Feeding behaviour of Tyrannosaurus

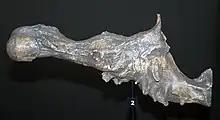
Cast of the braincase at the Australian Museum, Sydney

Other evidence suggests hunting behavior in "Tyrannosaurus". The eye-sockets of tyrannosaurs are positioned so that the eyes would point forward, giving them binocular vision slightly better than that of modern hawks. Horner also pointed out that the tyrannosaur lineage had a history of steadily improving binocular vision. It is not obvious why natural selection would have favored this long-term trend if tyrannosaurs had been pure scavengers, which would not have needed the advanced depth perception that stereoscopic vision provides. In modern animals, binocular vision is found mainly in predators.